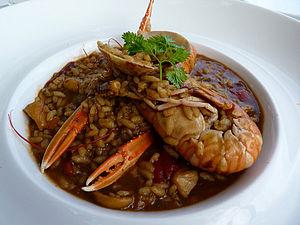
La cuisine roussillonnaise est une cuisine méditerranéenne provenant d'une tradition ancienne. Elle partage les ingrédients des autres pays du bassin méditerranéen, comme les féculents, les légumes frais, les fruits, l'huile d'olive et les poissons de mer.